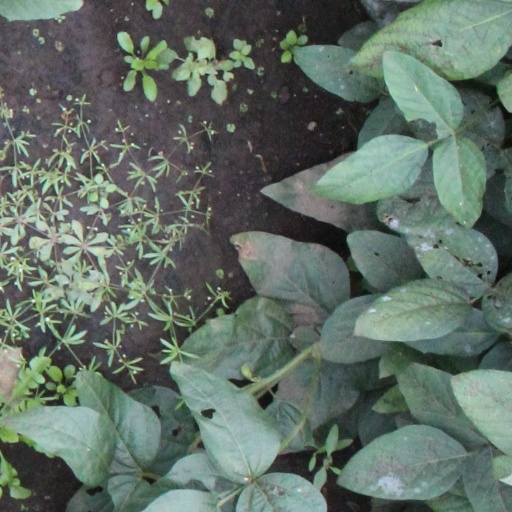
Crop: soybean